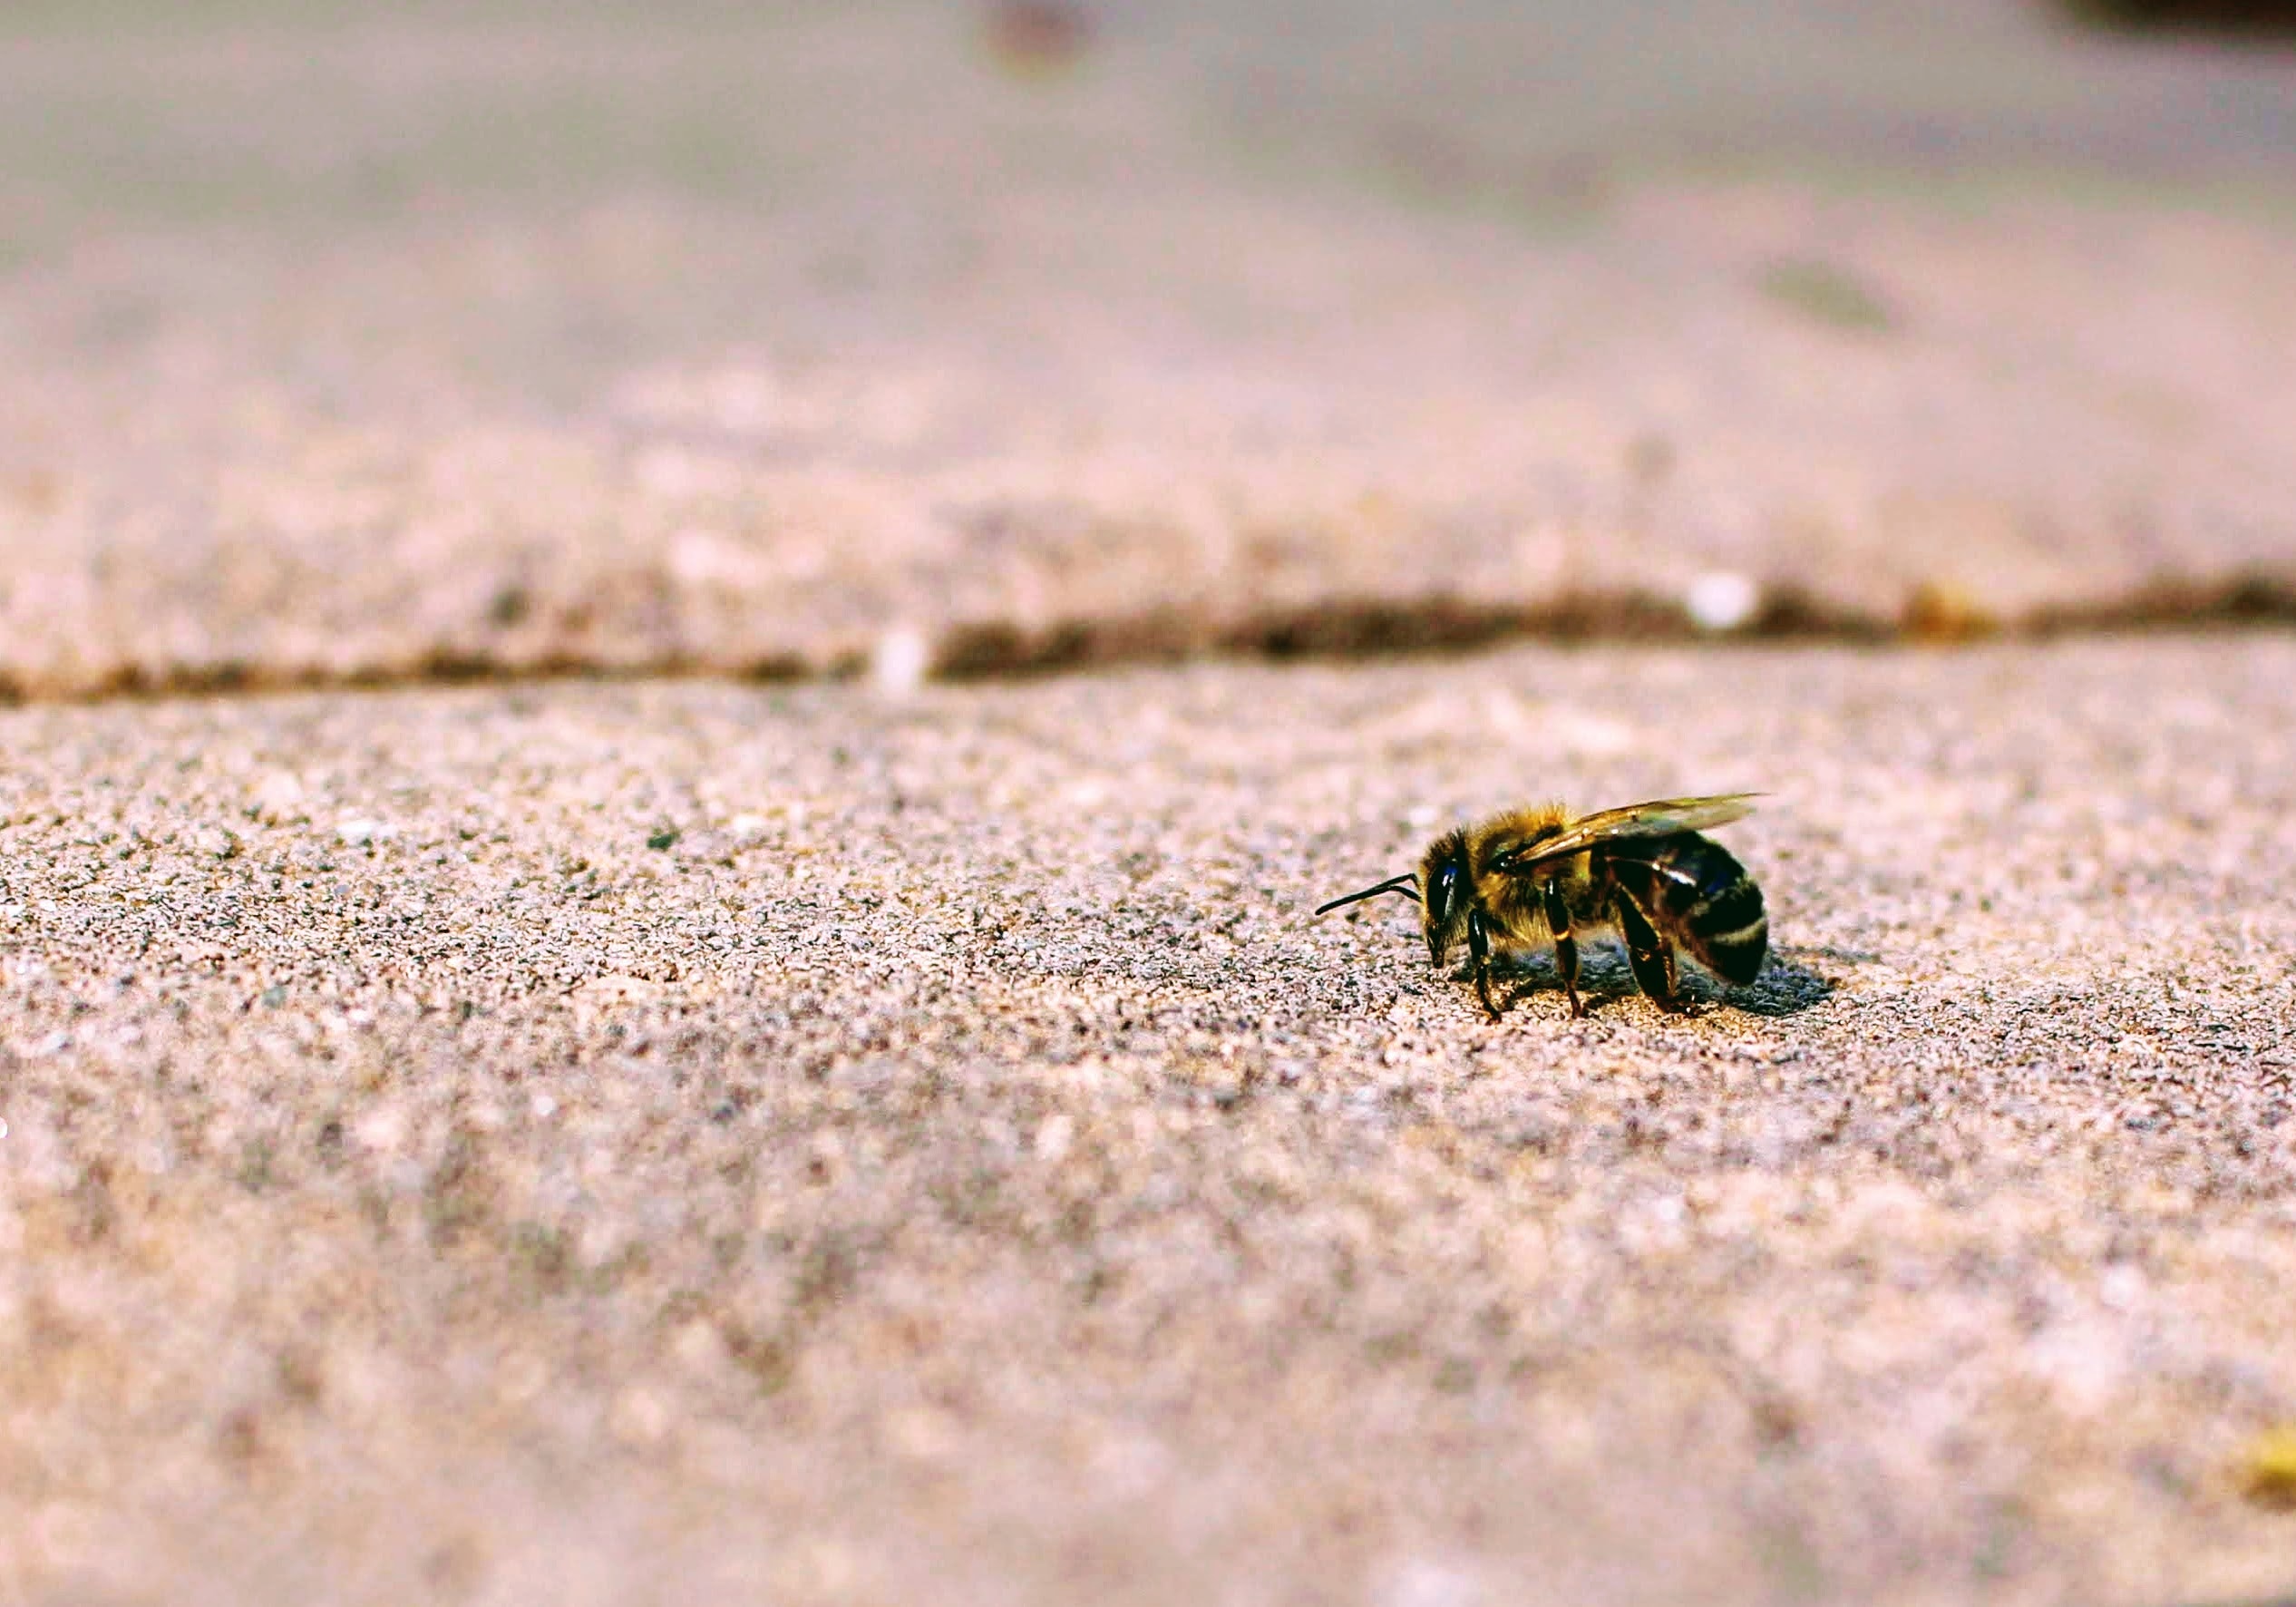
insect, pest, membrane winged insect, macro photography, close up, bee, invertebrate, organism, wildlife, photography, wasp, soil, sand, arthropod, honeybee, parasite